Manabu Orido

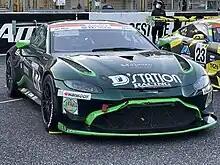
Orido's #47 Aston Martin Vantage GT8R at Suzuka in 2022

In 2004, Orido joined the Choro-Q Racing Team to race in the 24 Hours of Le Mans driving a Porsche 911 GT3 RSR (996). The team finished 2nd place in the GT class and 12th place overall.